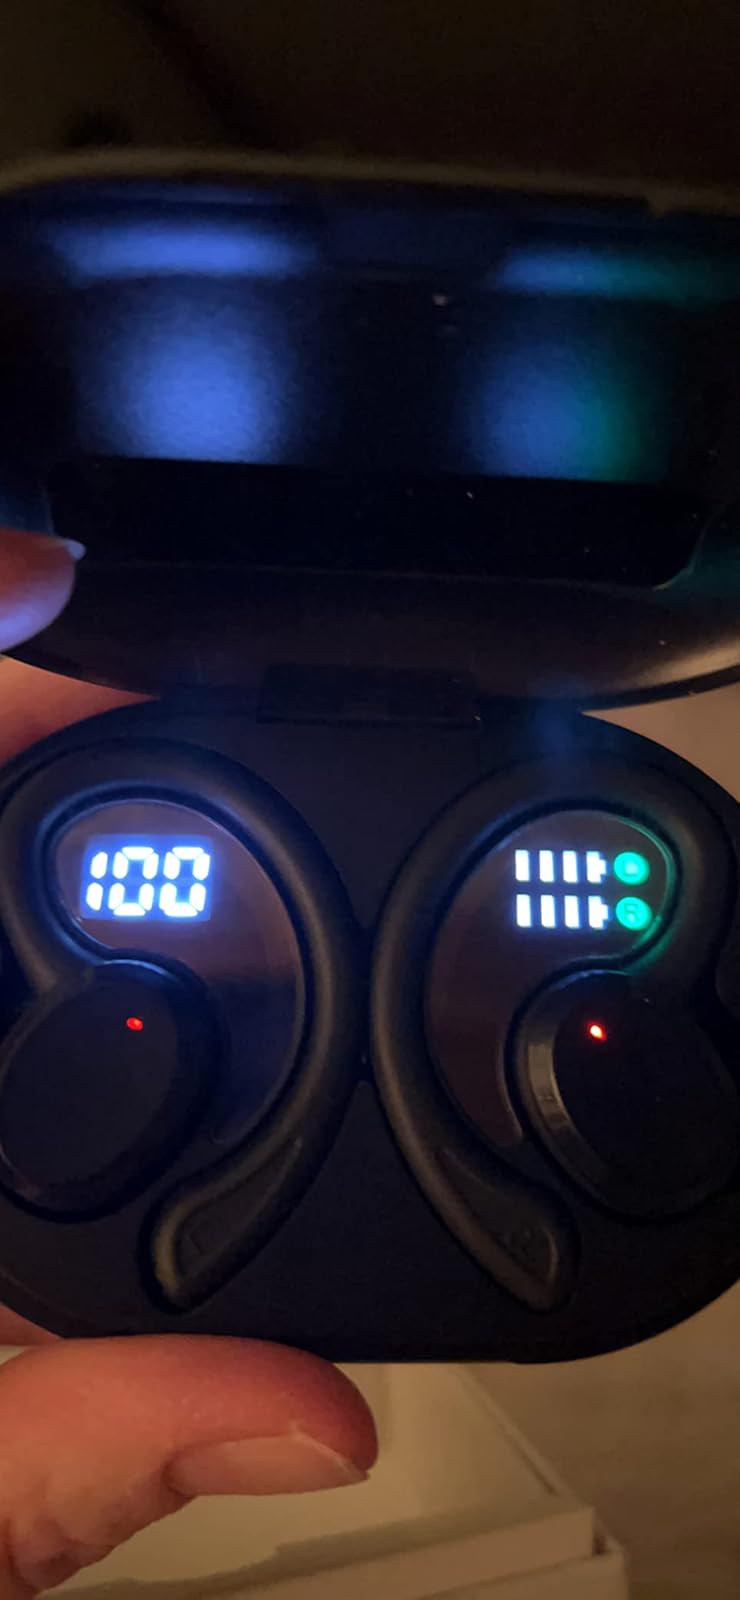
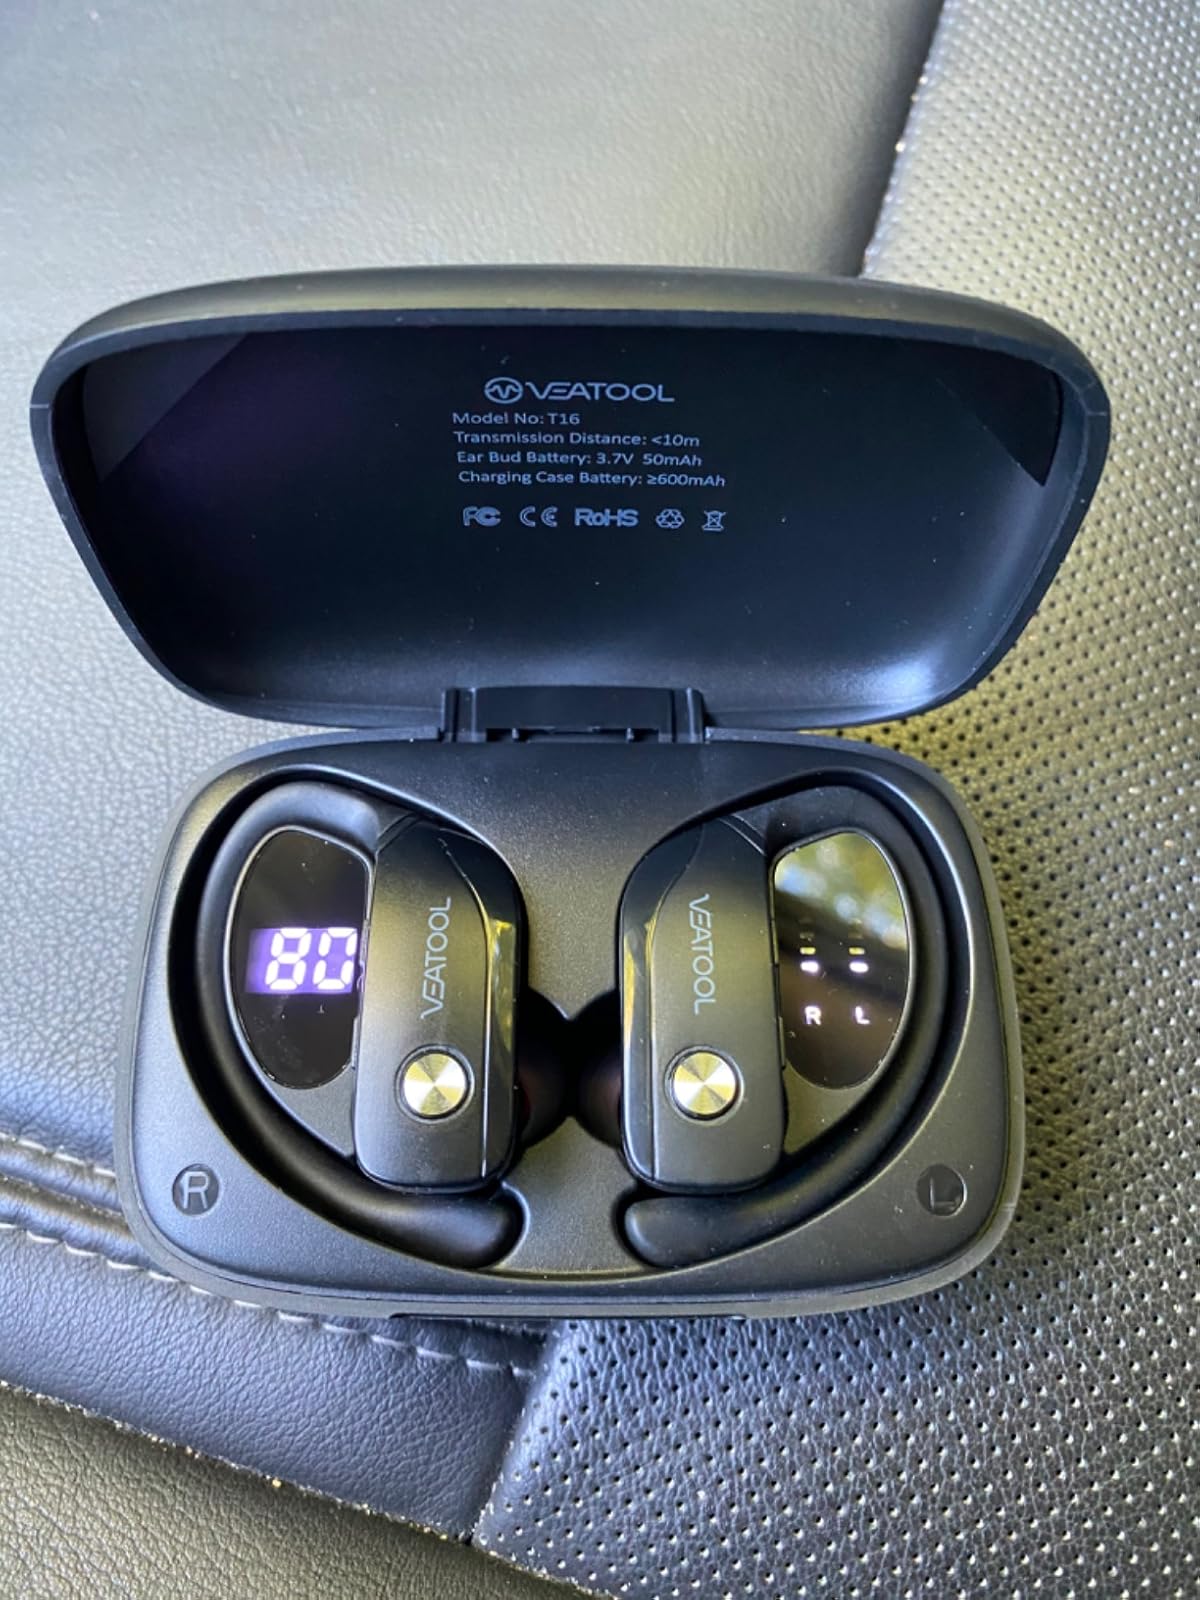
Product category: earbuds
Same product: no